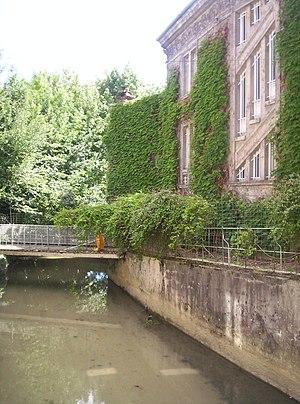
Le Cubry est une rivière française qui coule entièrement dans le département de la Marne. C'est un affluent en rive gauche de la Marne et donc un sous-affluent de la Seine.